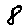
Label: 8